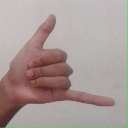
अक्षर: द